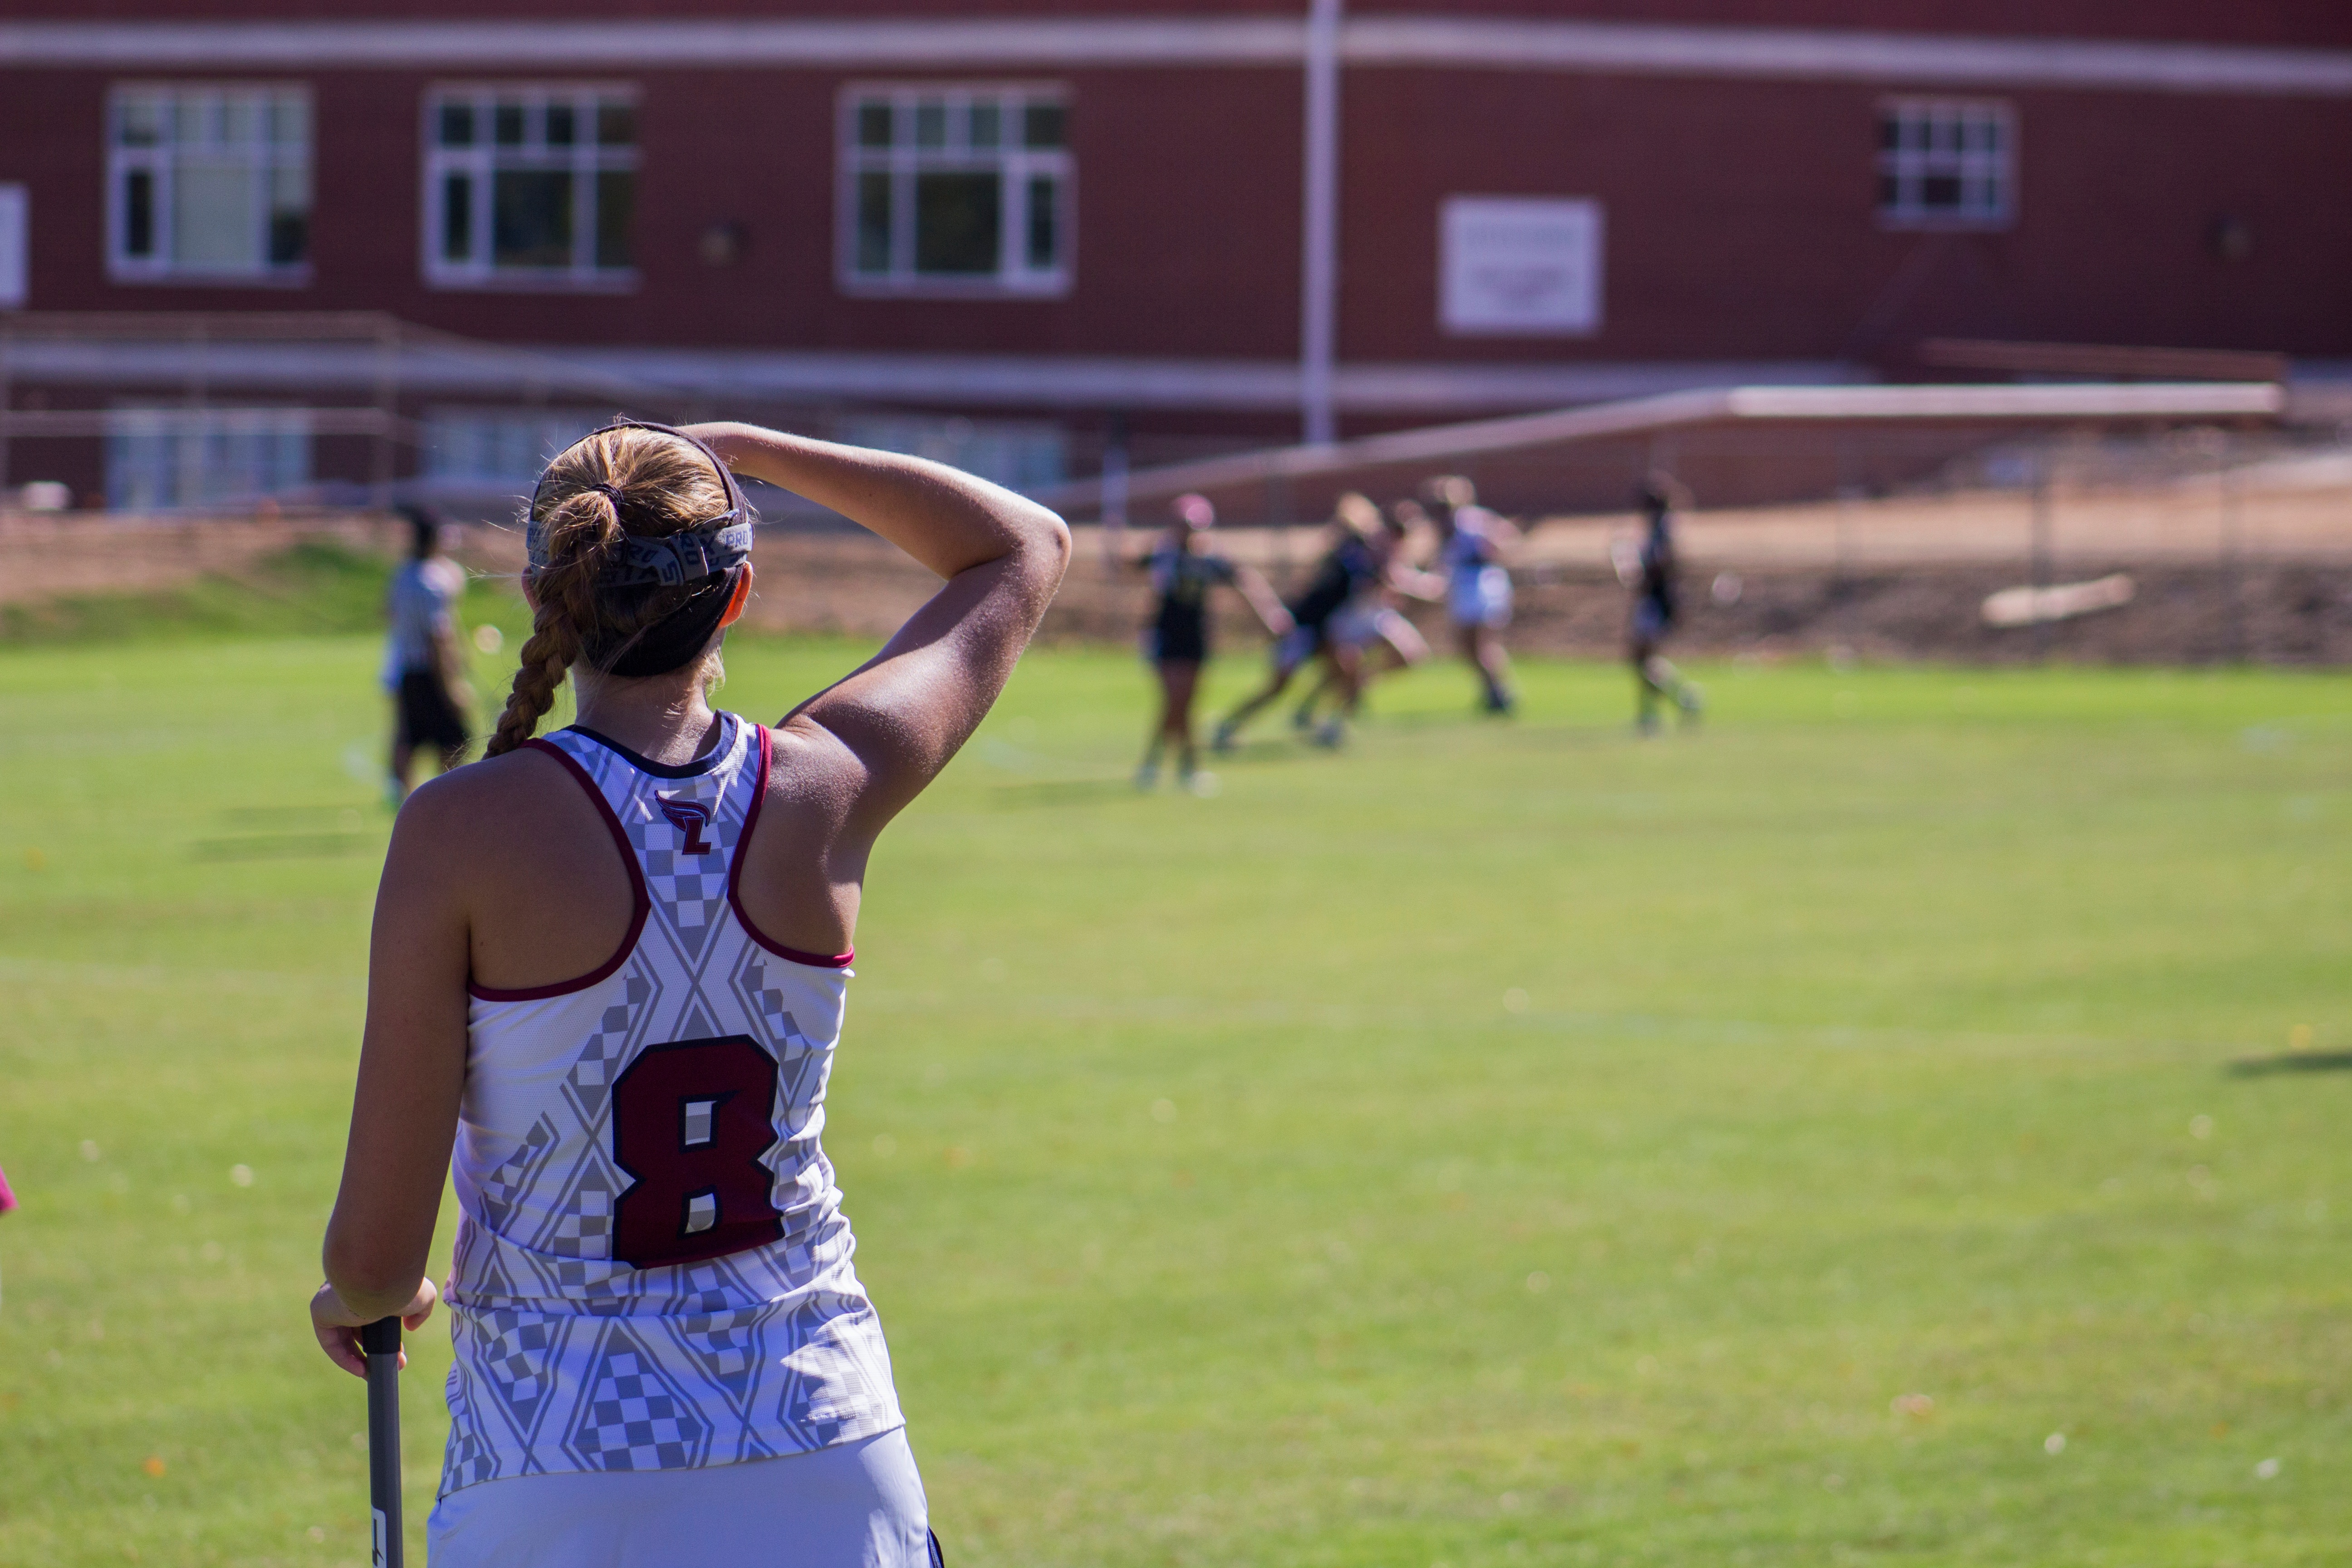
sports, endurance sports